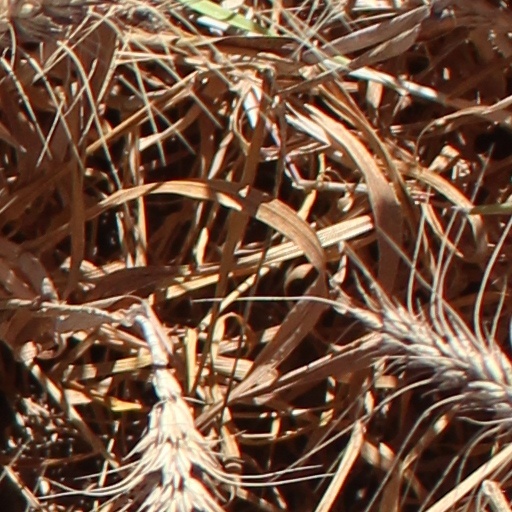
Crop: wheat